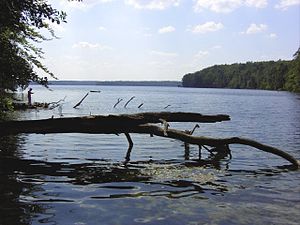
Großer Stechlinsee
Großer Stechlinsee erf en sø i Landkreis Oberhavel, i den tyske delstat Brandenburg. Den ligger 60 moh. og har et areal på 4,52 km².